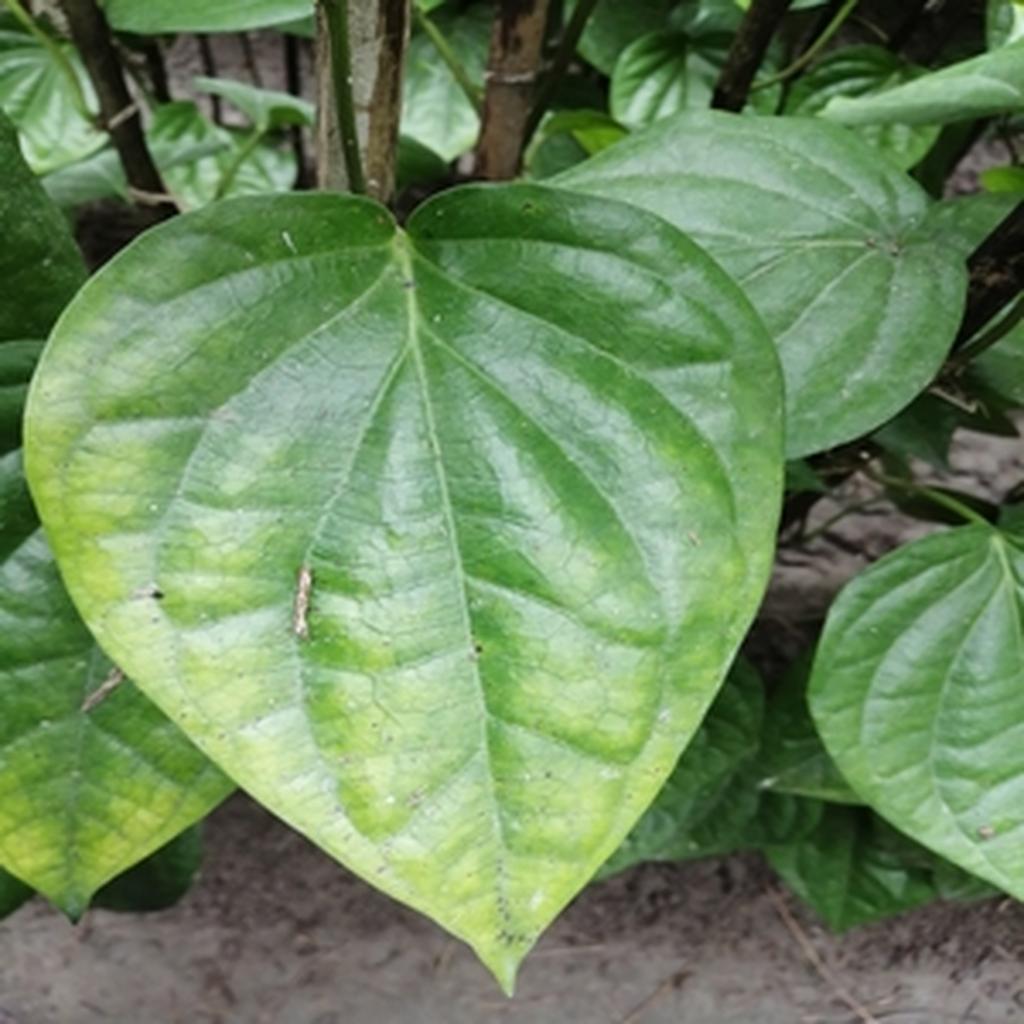
Label: Leaf_Spot